Adam Friedrich Oeser

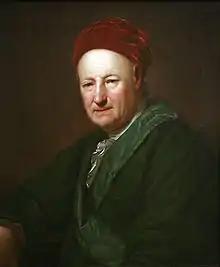
Portrait, by Anton Graff (Musée des Beaux-Arts de Strasbourg)

Adam Friedrich Oeser (17 February 1717 in Pressburg – 18 March 1799 in Leipzig) was a German etcher, painter and sculptor.